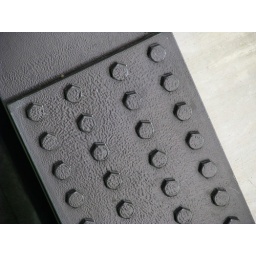
bolts and triangles under the bridge at military road